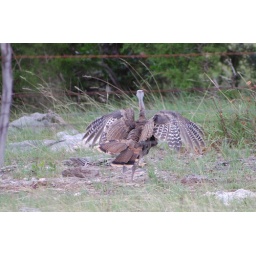
A turkey running away from the road in the Texas Hill Country.